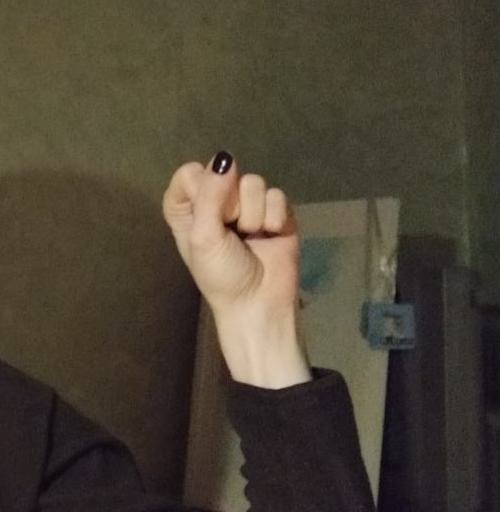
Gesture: fist